British National Party

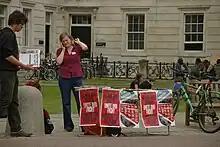
Activists belonging to the far-left Socialist Workers Party protesting against the BNP at University College London in 2009

Attitudes toward the BNP in both mainstream broadcast media and print journalism have been overwhelmingly negative, and no mainstream newspaper has endorsed the party. This hostile coverage has even been found in right-wing tabloids like the "Daily Mail", "Daily Express" and "The Sun" which otherwise share the BNP's hostile attitude toward issues like immigration. In 2003, the "Daily Mail" described the BNP as "poisonous bigots", while in 2004 "The Sun" printed the headline of "BNP: Bloody Nasty People". Senior BNP figures nevertheless believed that these tabloids' hostile coverage of immigration and Islam helped to legitimise and normalise the party and its views among much of the British public, a view echoed by some academic observers. When, in 2004, anti-racist activists picketed outside the "Daily Mail" office in central London to protest against its negative coverage of asylum seekers, BNP members organised a counter-picket at which they displayed the placard "Vote BNP, Read the "Daily Mail"".